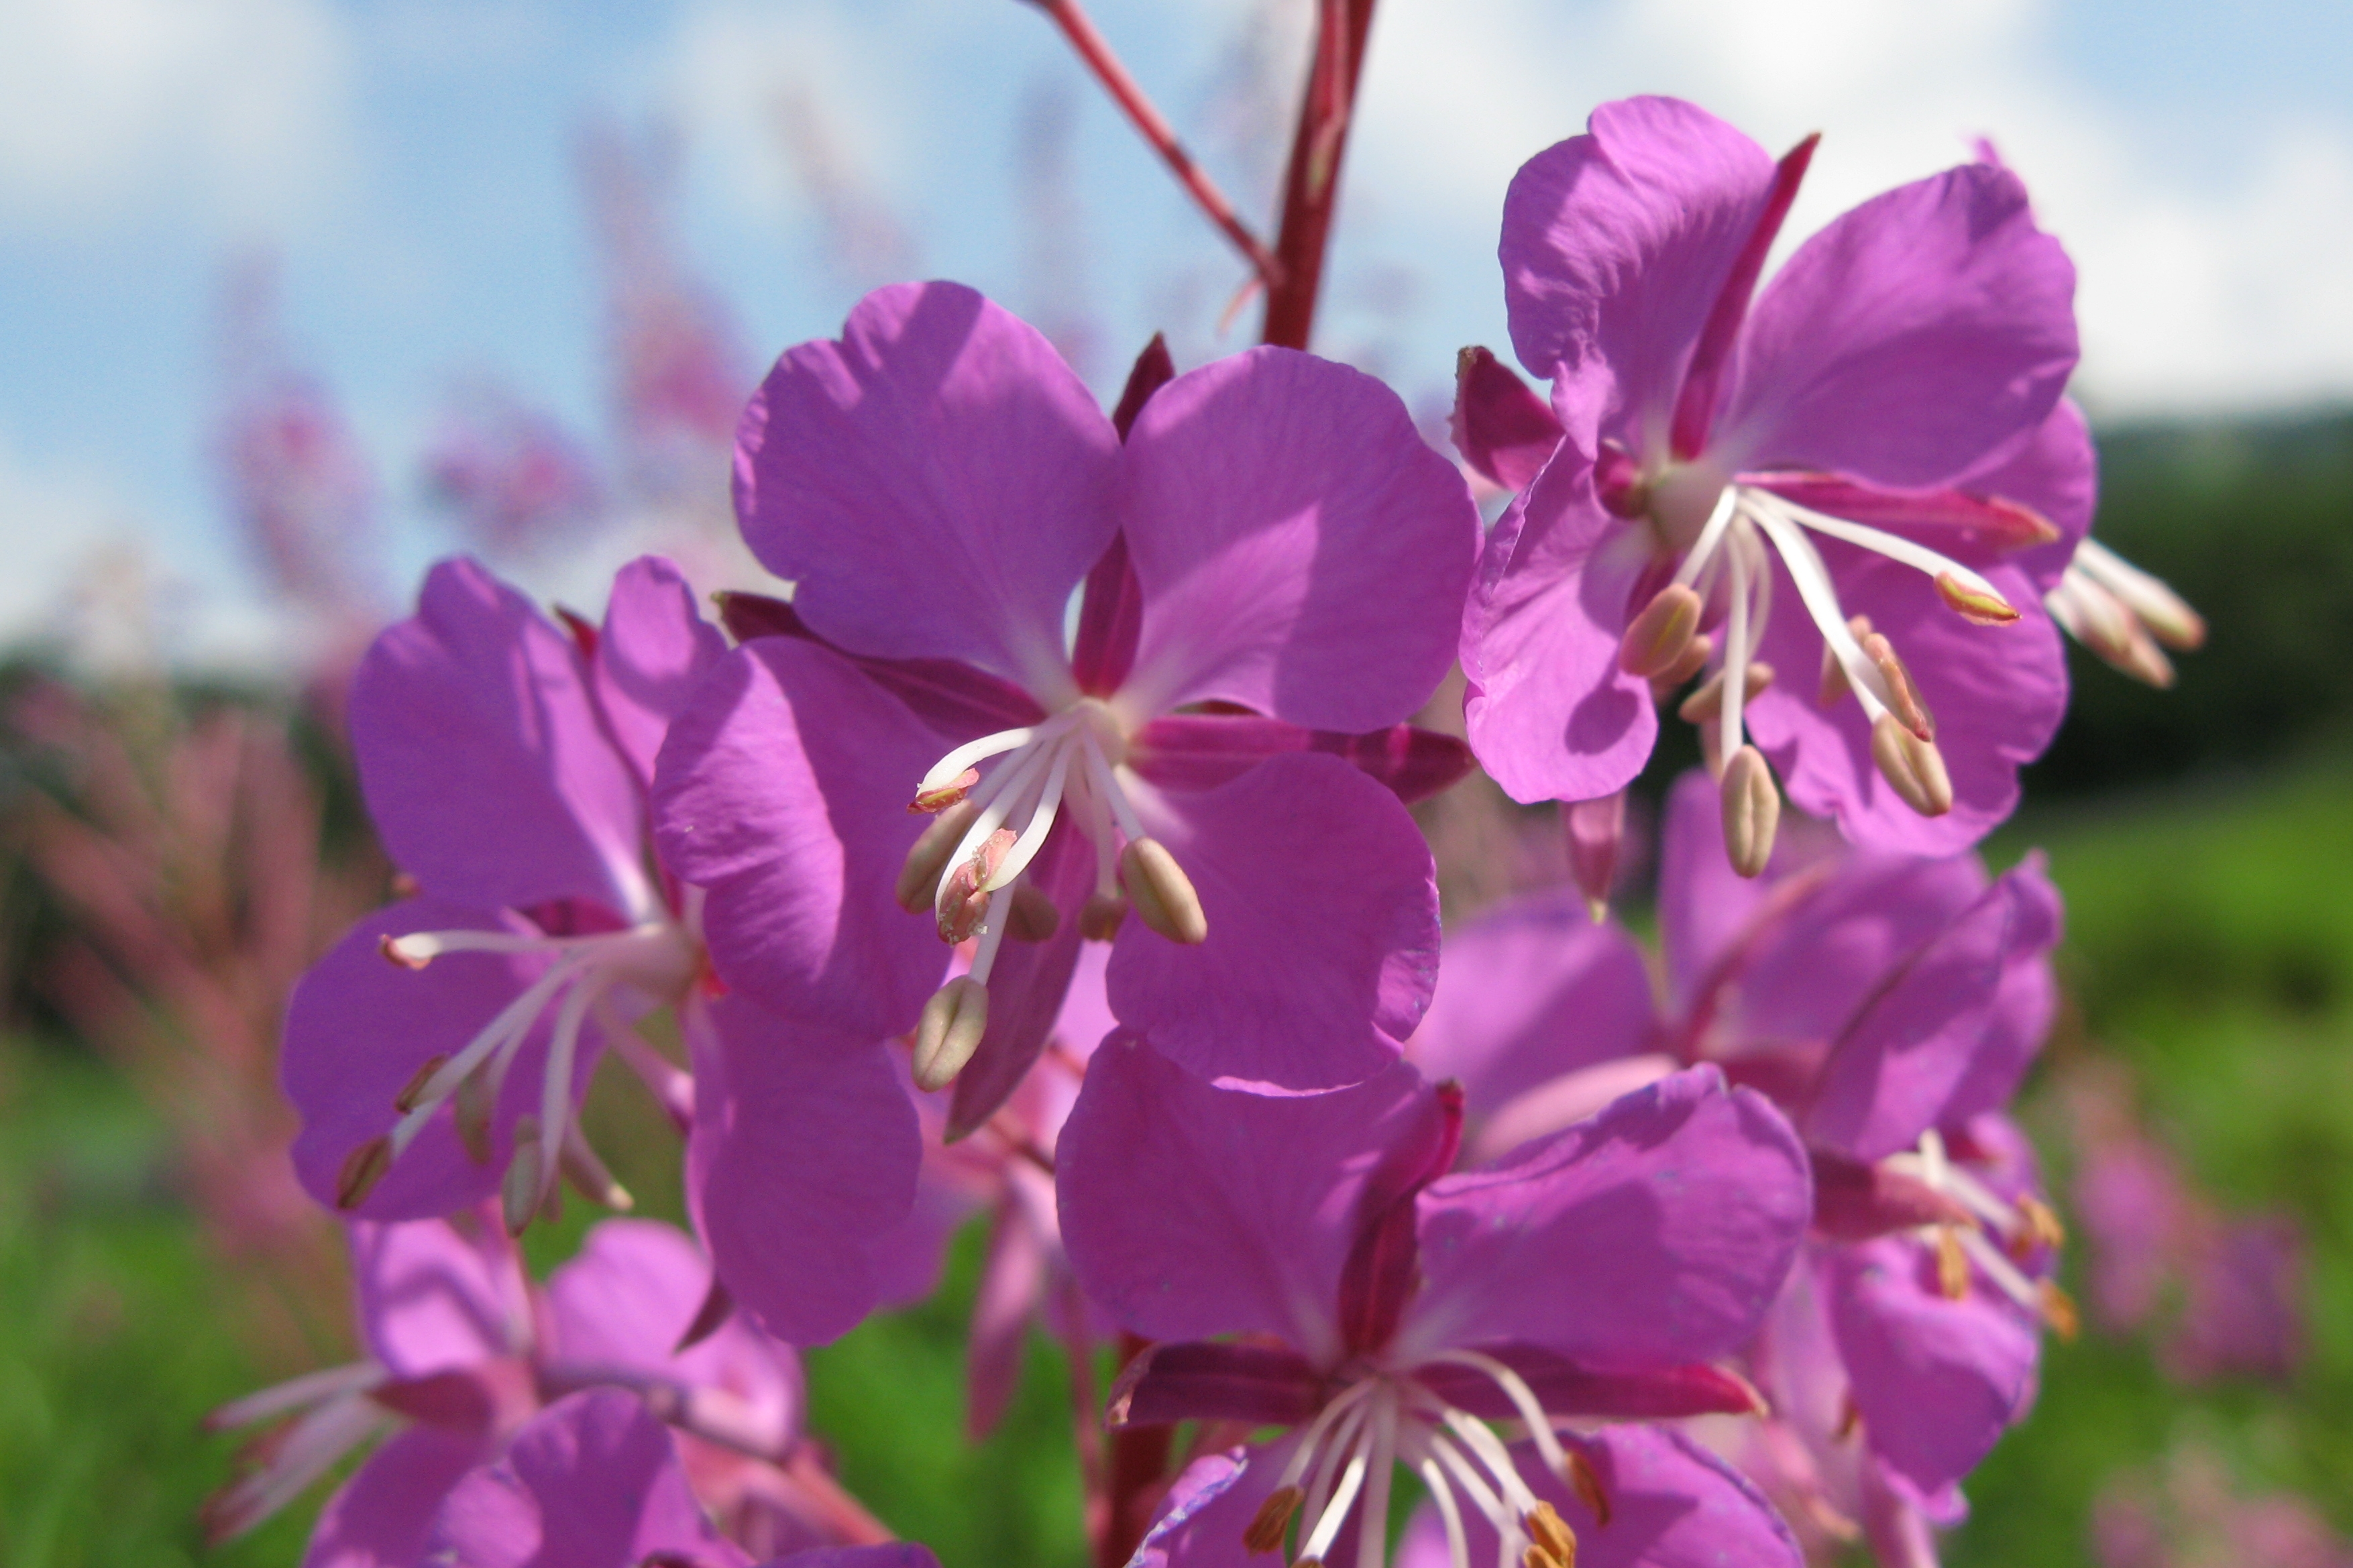
blossom, plant, flower, purple, petal, high, botany, flora, wildflower, shrub, hires, rosebay, flowerpicturesnolimits, hi, res, fireweed, g7, themacrogroup, macro photography, angustifolium, willowherb, epilobium, flowering plant, annual plant, land plant, everlasting sweet pea